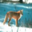
Label: fox